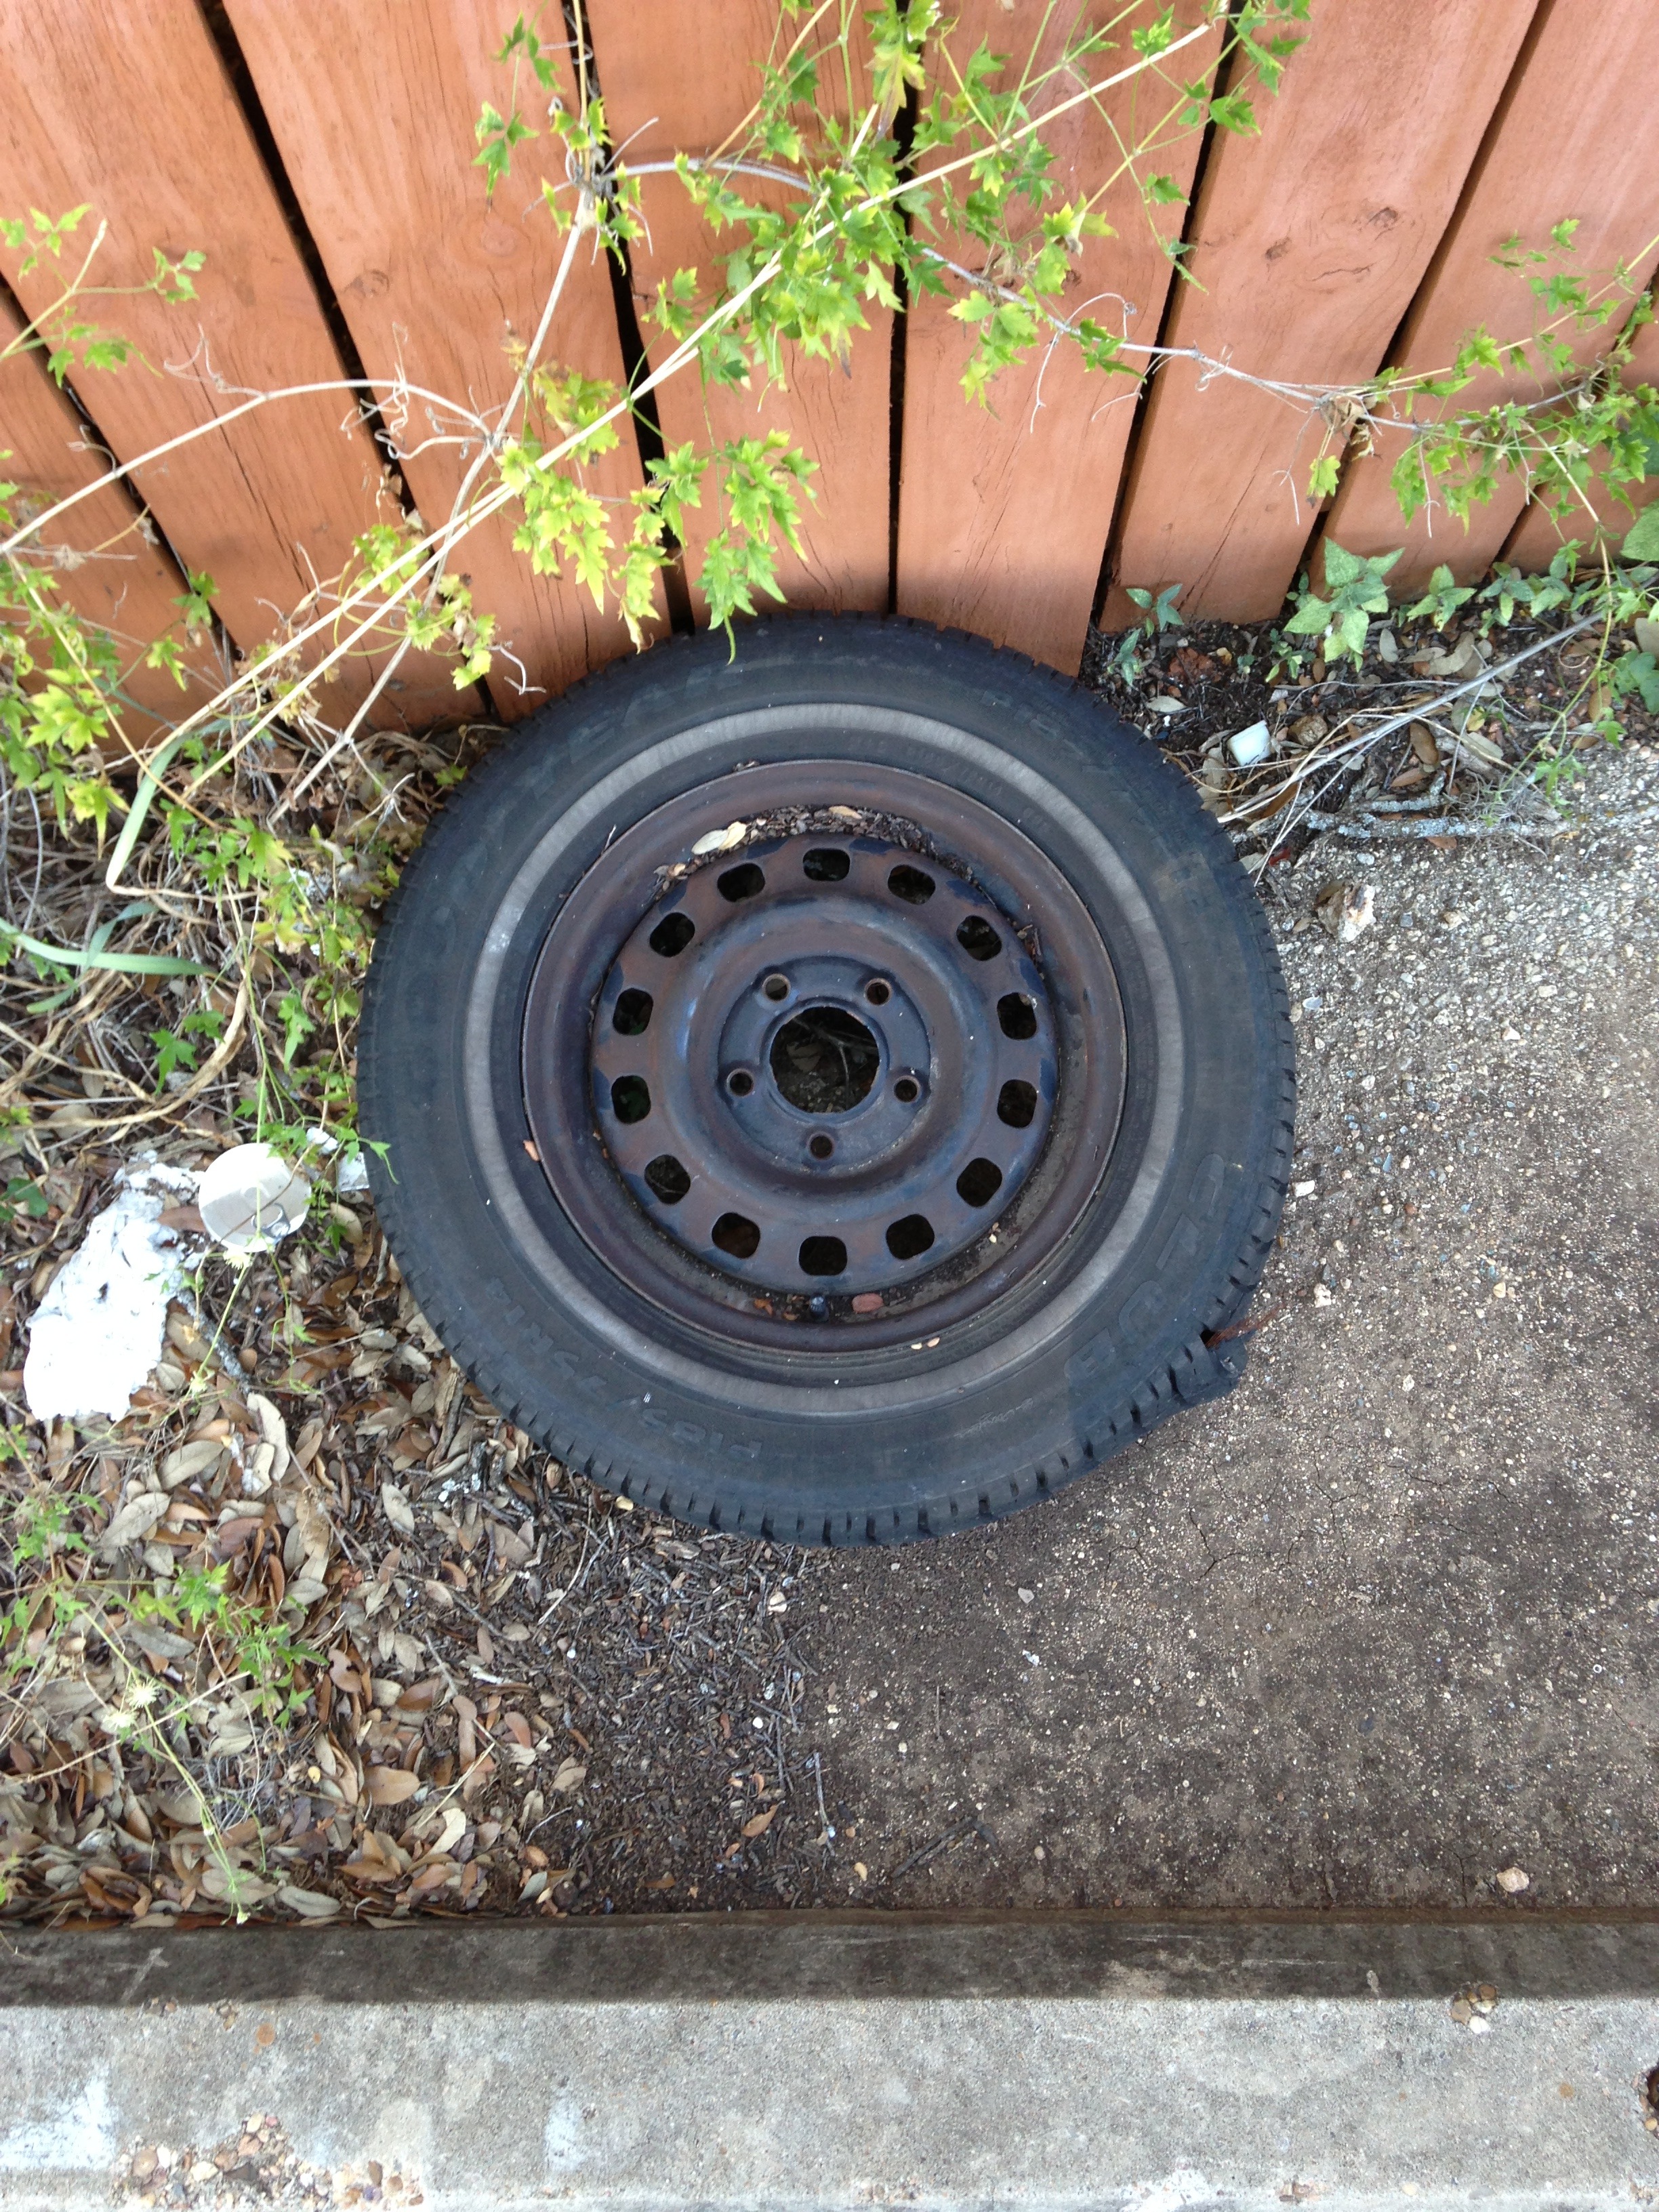
ground, wheel, old, asphalt, rust, vehicle, spoke, soil, abandoned, tire, bumper, tyre, rusty, rim, automotive tire